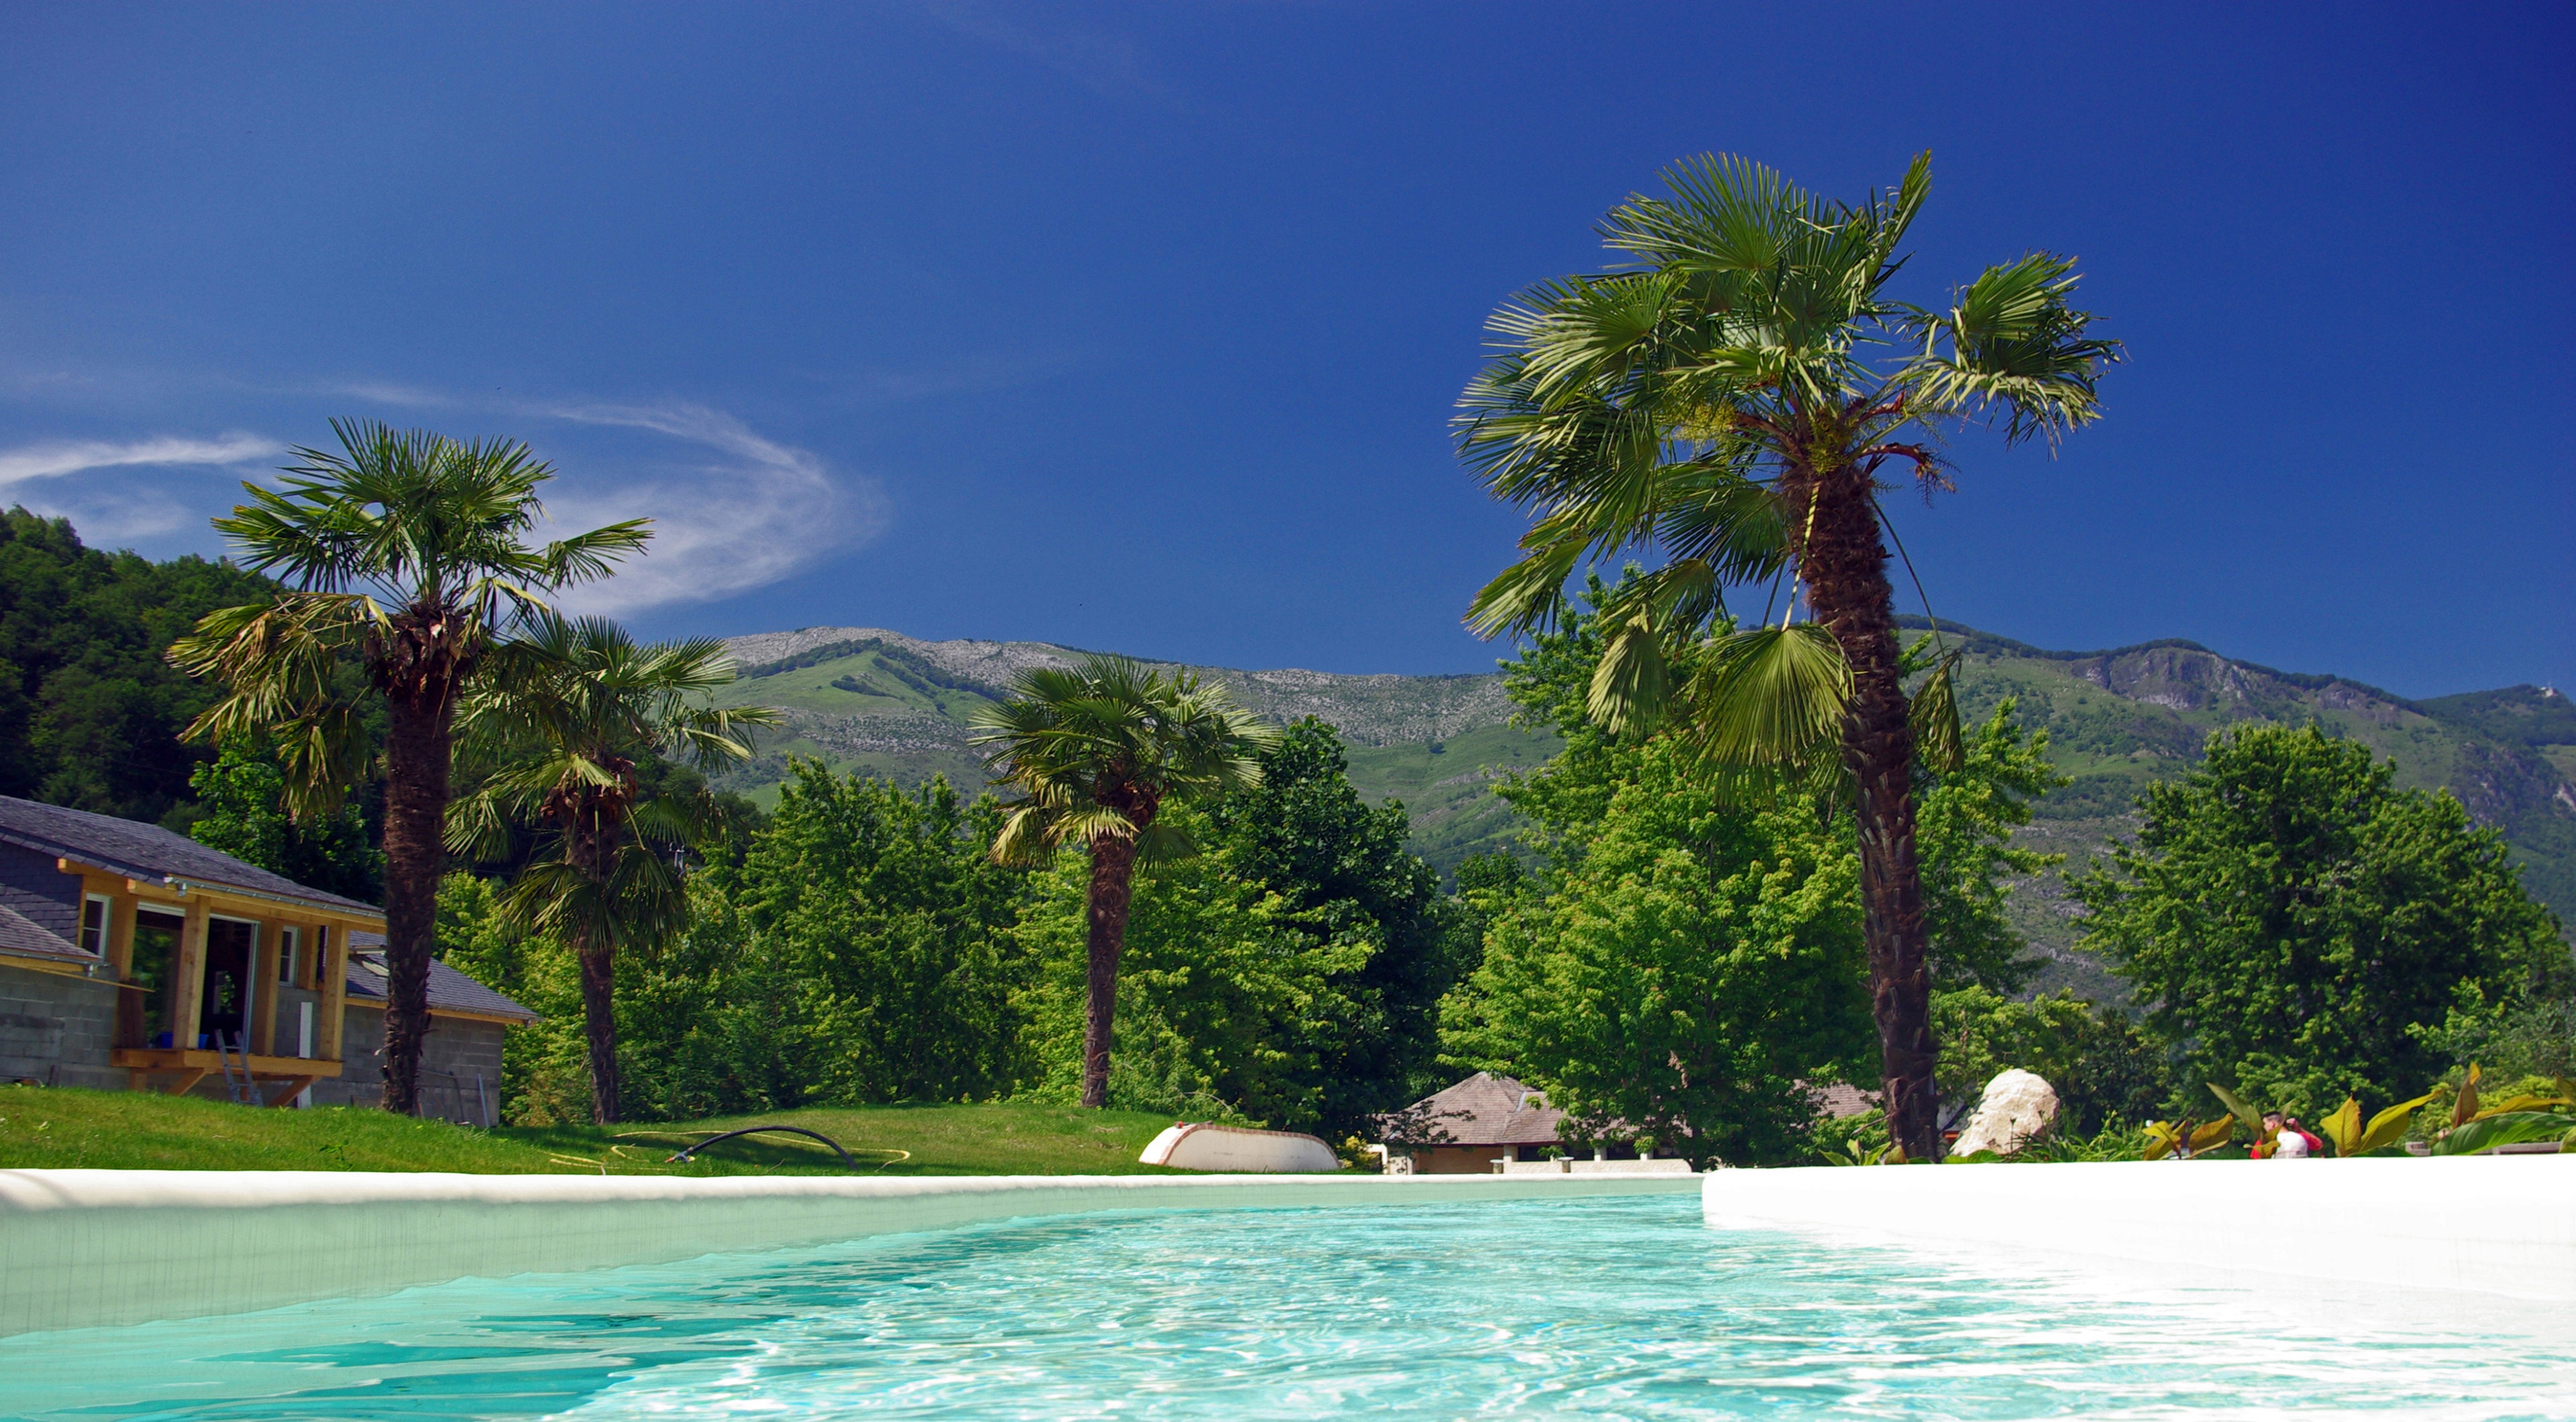
sea, lake, vacation, france, swimming pool, lagoon, bay, island, resort, estate, caribbean, tropics, ecosystem, pyrenees, arecales